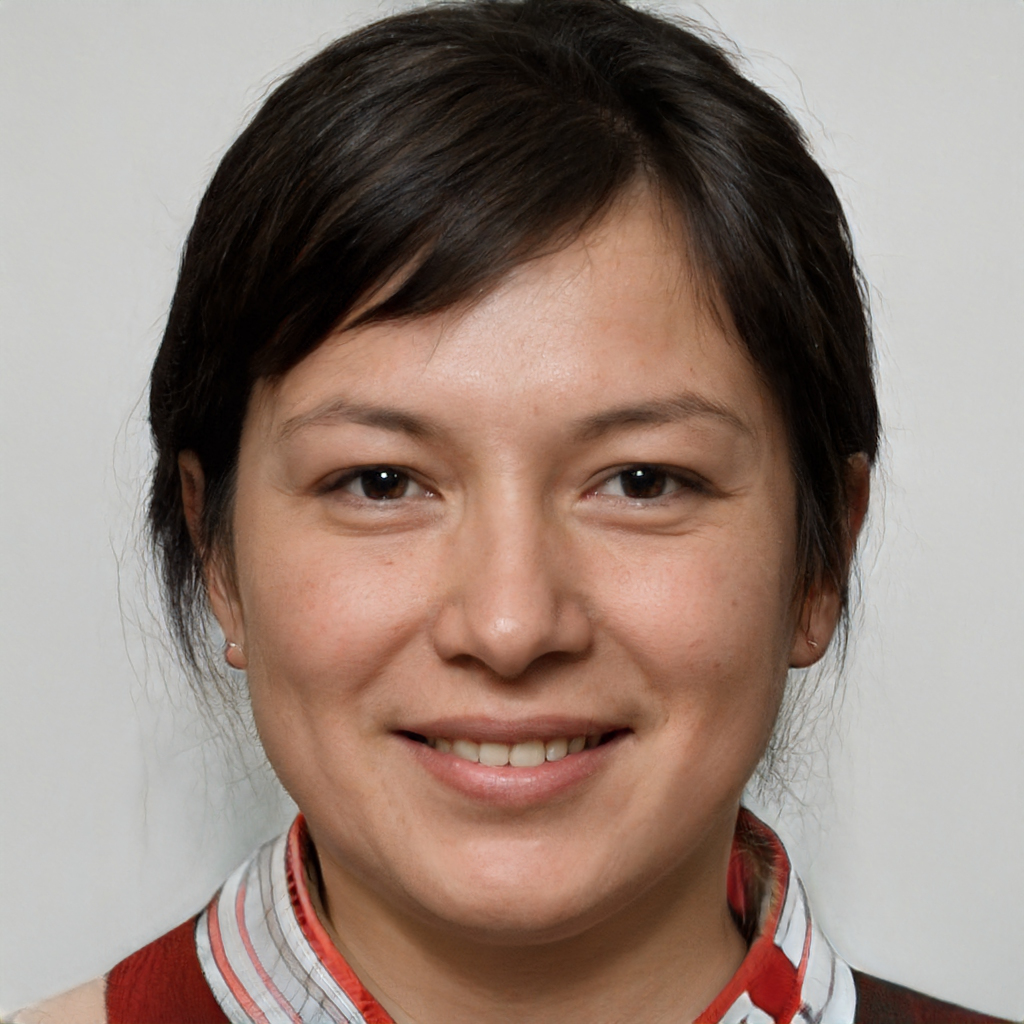
Portrait style: Real Portrait